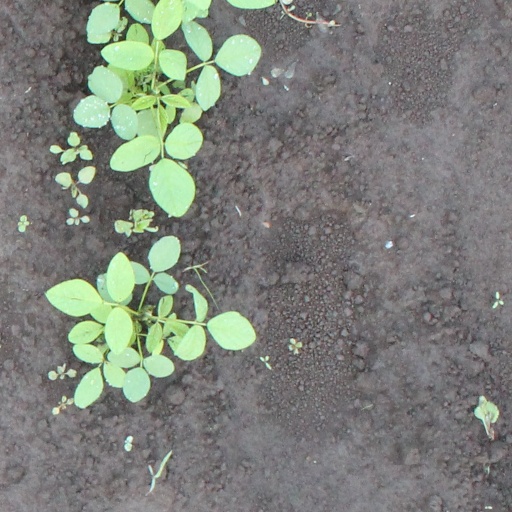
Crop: soybean